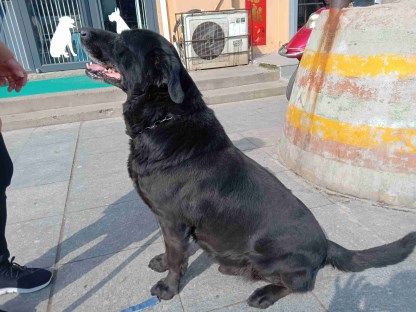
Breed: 3580-n000122-Labrador_retriever